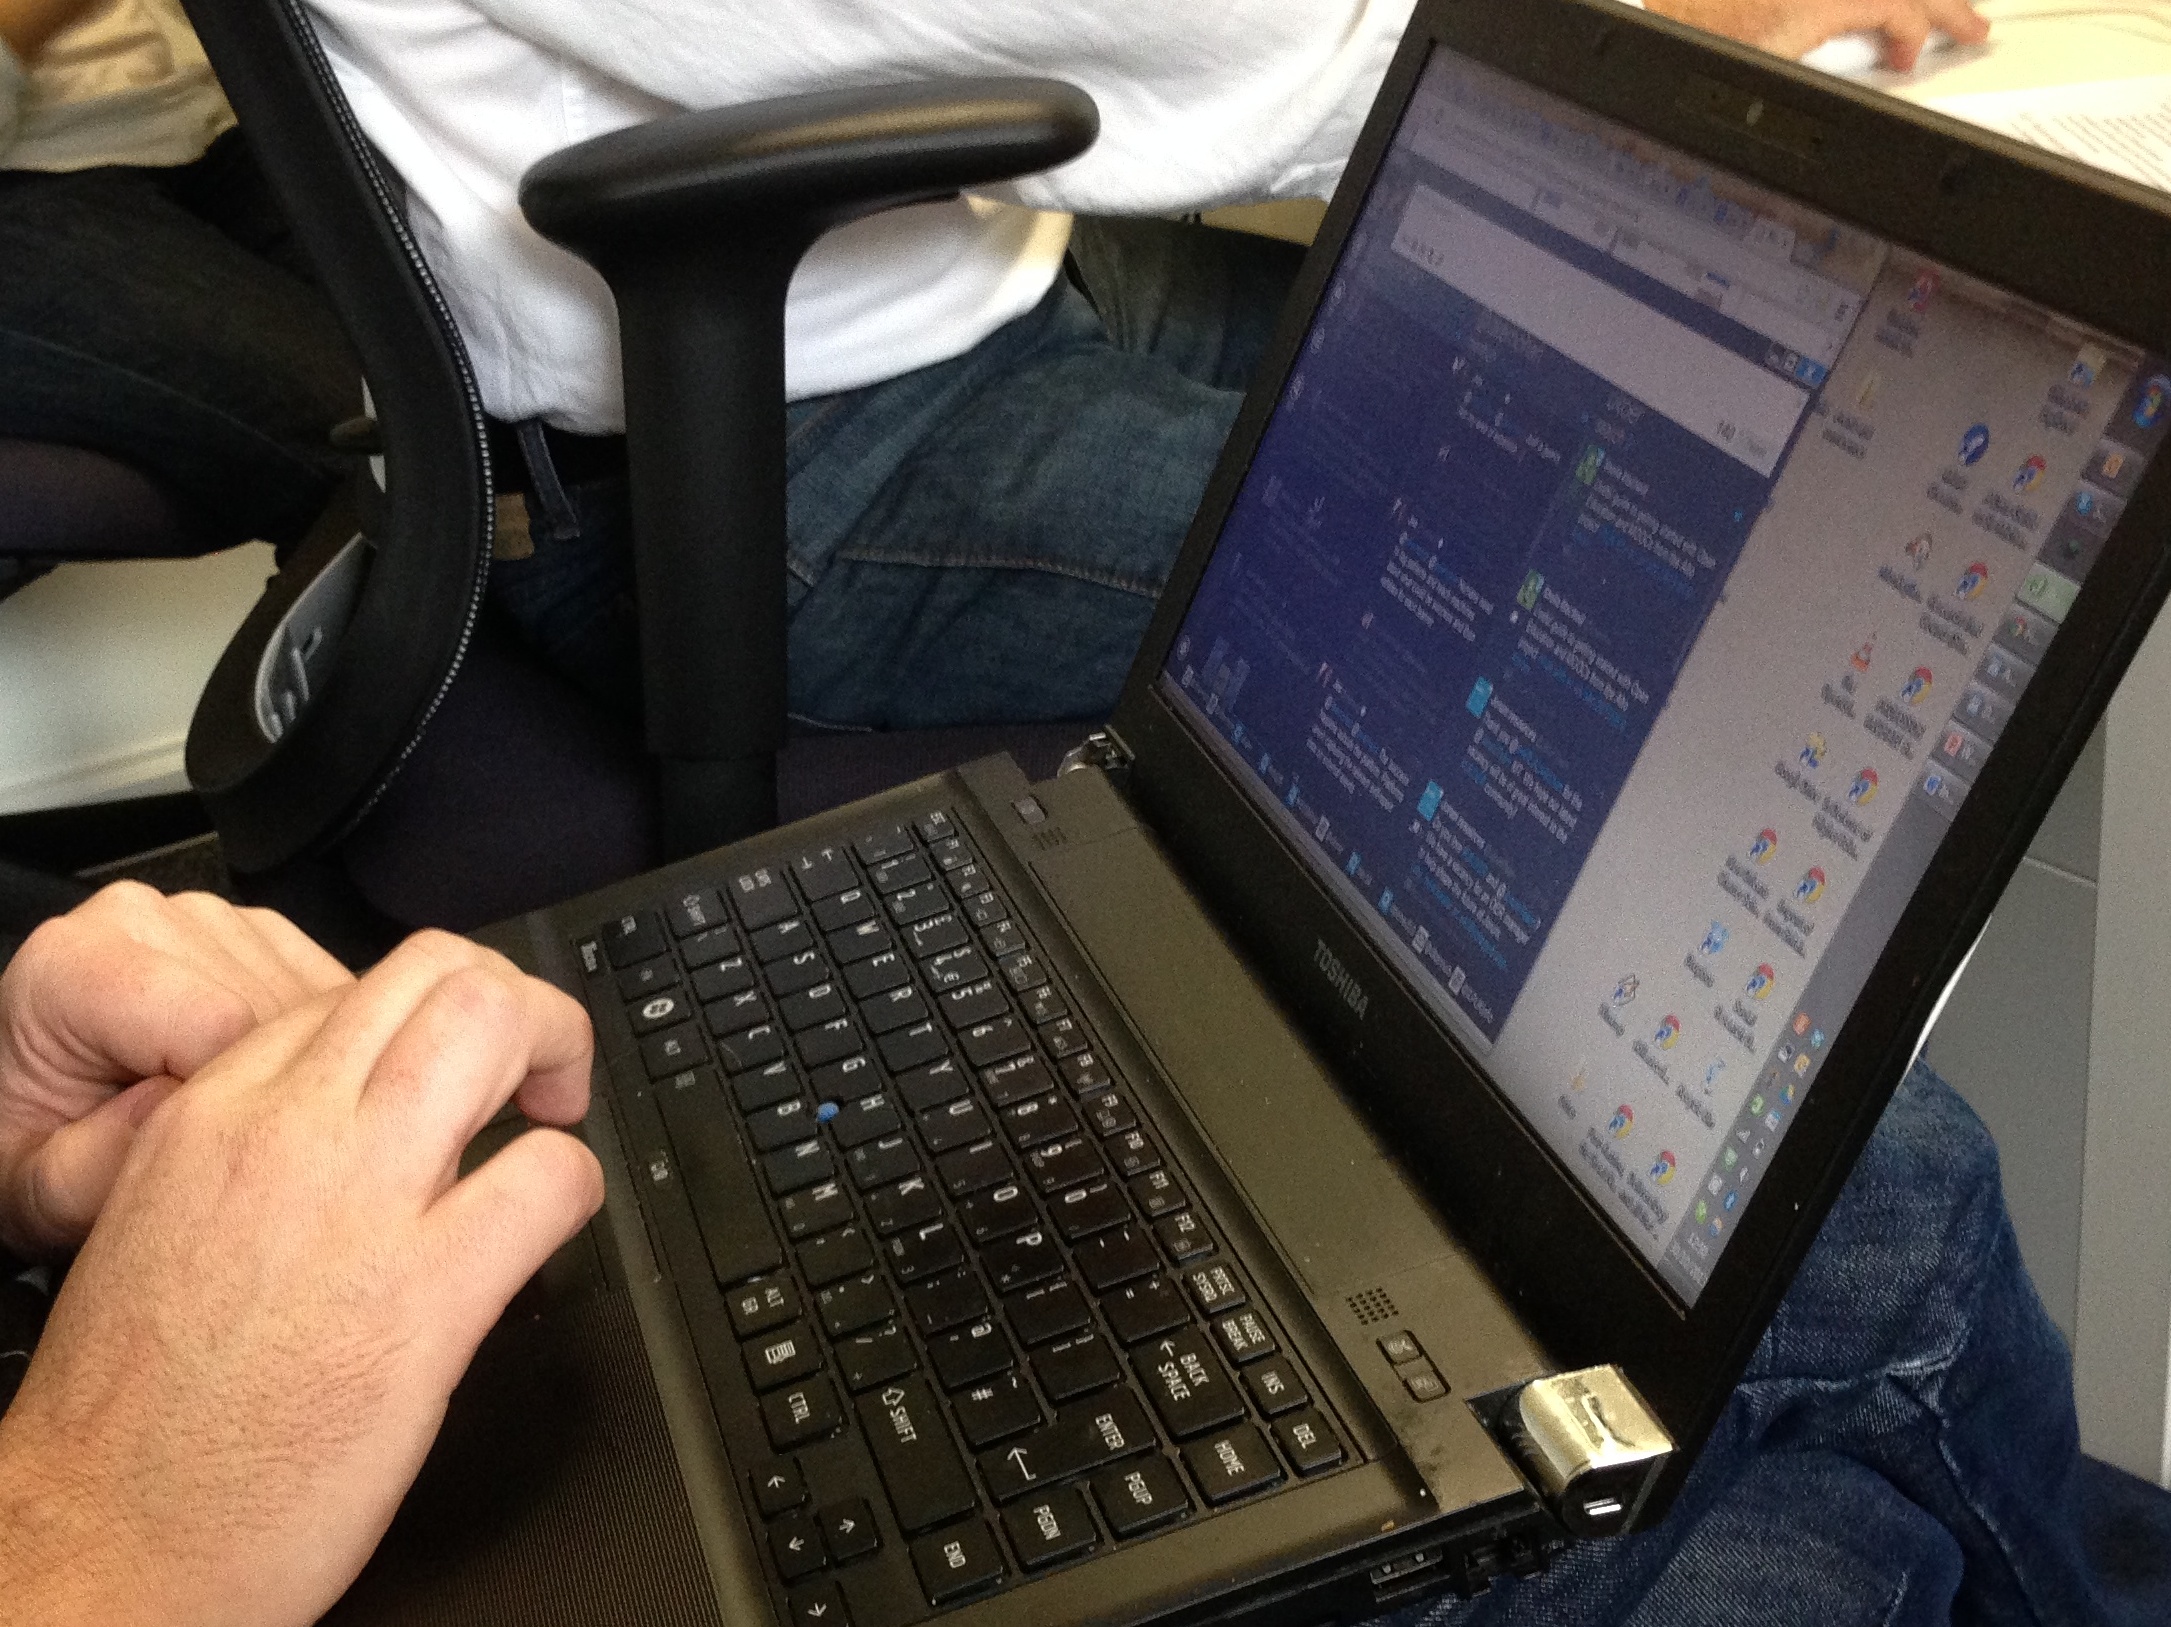
laptop, writing, technology, cool image, multimedia, computer keyboard, personal computer, electronic device, computer hardware, personal computer hardware